Kirill Pirogov

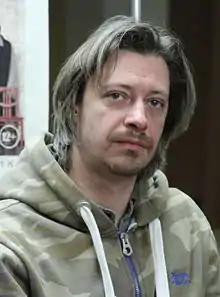
Pirogov actor of the theater, 2014.

Kirill Alfredovich Pirogov (born 4 September 1973) is a Russian film and theatre actor and composer. He has appeared in more than twenty films since 1995. In 2005 he was made an Honoured Artist of the Russian Federation.